Panzer-Abteilung 211

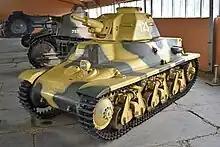
Hotchkiss H39 tank at the Kubinka Tank Museum. This example was formerly used by Panzer-Abteilung 211 and was captured by the Red Army in 1941.

The Soviet port of Murmansk was a high-value target for German command in 1941. On 27 June 1941 they began Operation Silver Fox to capture the key port, Panzer-Abteilung 211 was tasked with supporting the combined German and Finnish force along with Panzer-Abteilung 40 which was equipped with Panzer I and Panzer II tanks. This force would participate in a sub-operation of Operation Silver Fox code-named Operation Arctic Fox which was a campaign against Soviet Northern Front defenses at Salla, Finland in July 1941. The offensive launched on 1 July 1941 ended on 17 November in a stalemate with German and Finnish forces advancing but not being able to capture Murmansk nor the railway at Kandalaksha.